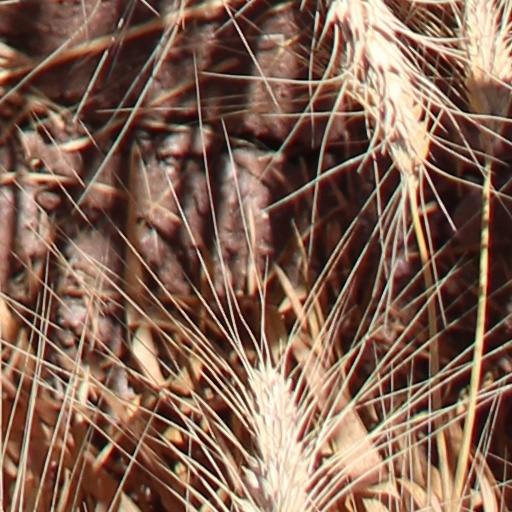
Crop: wheat